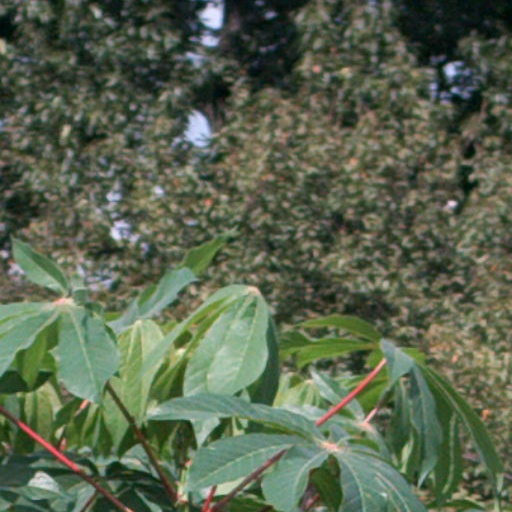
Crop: cassava